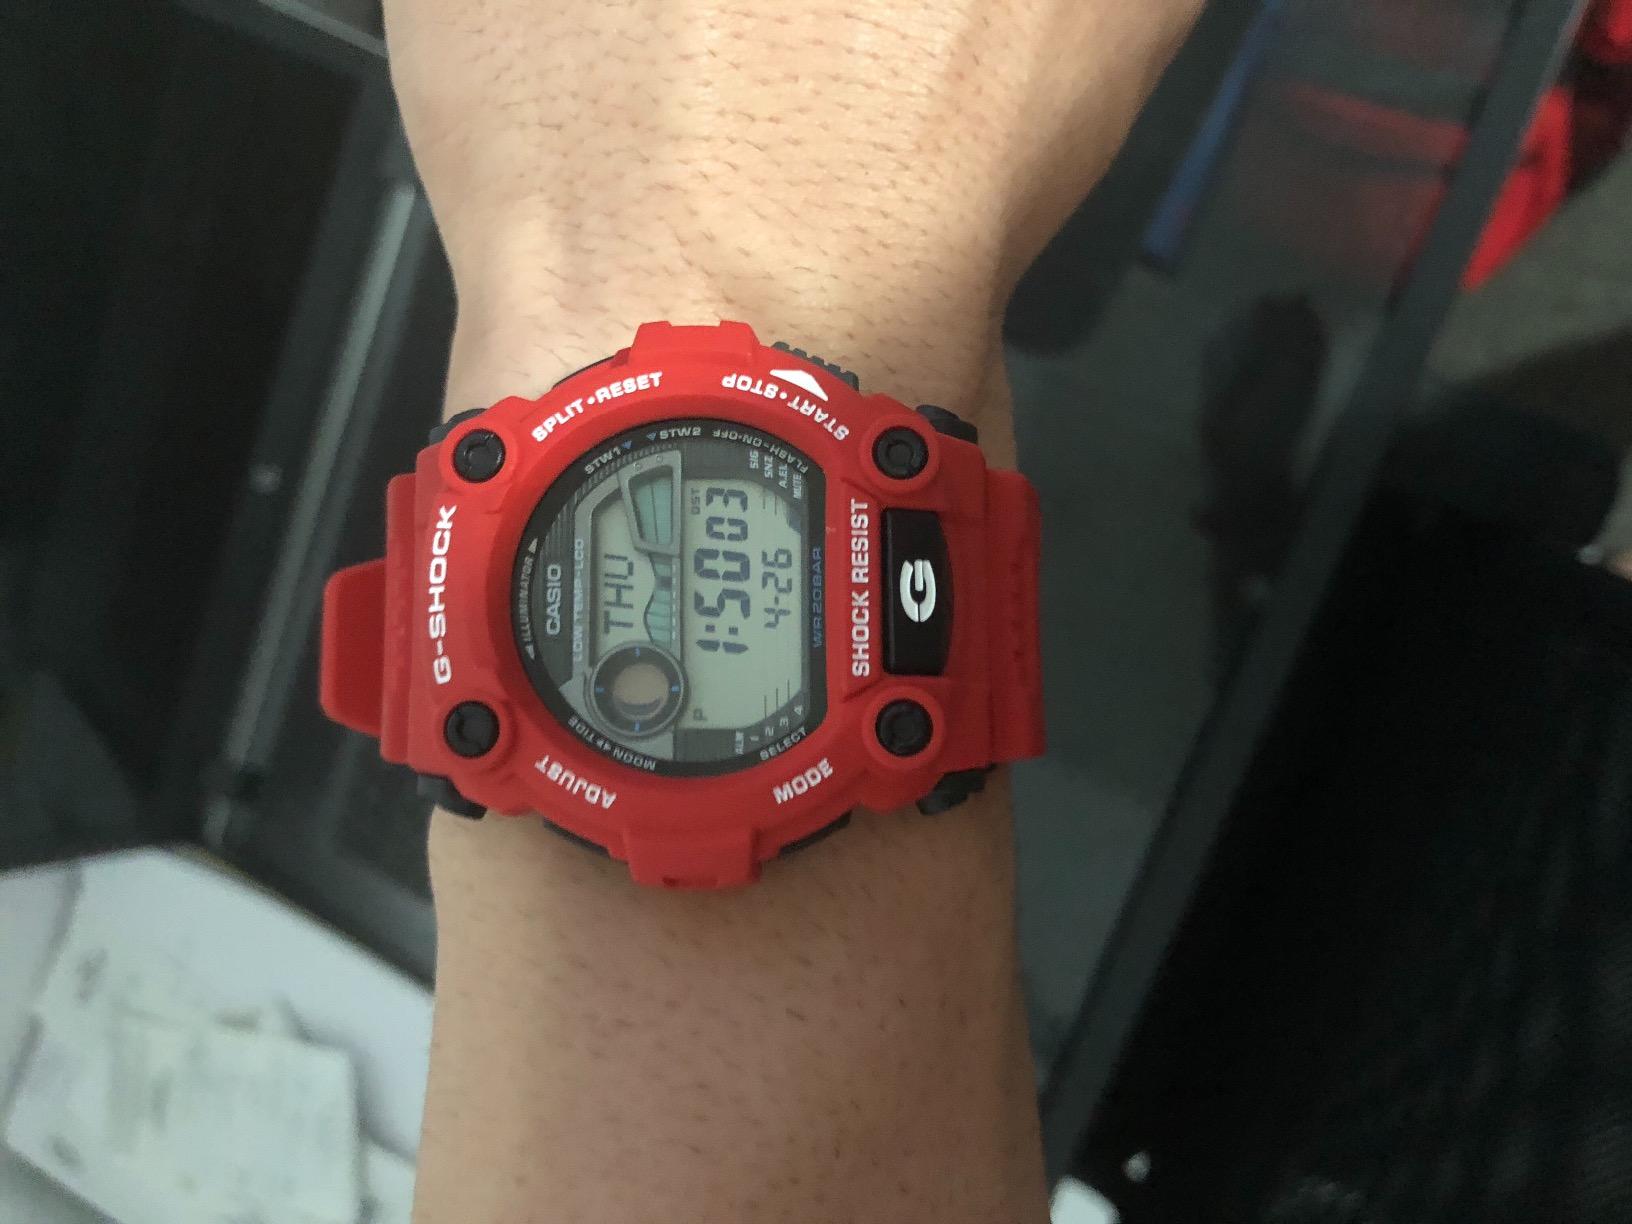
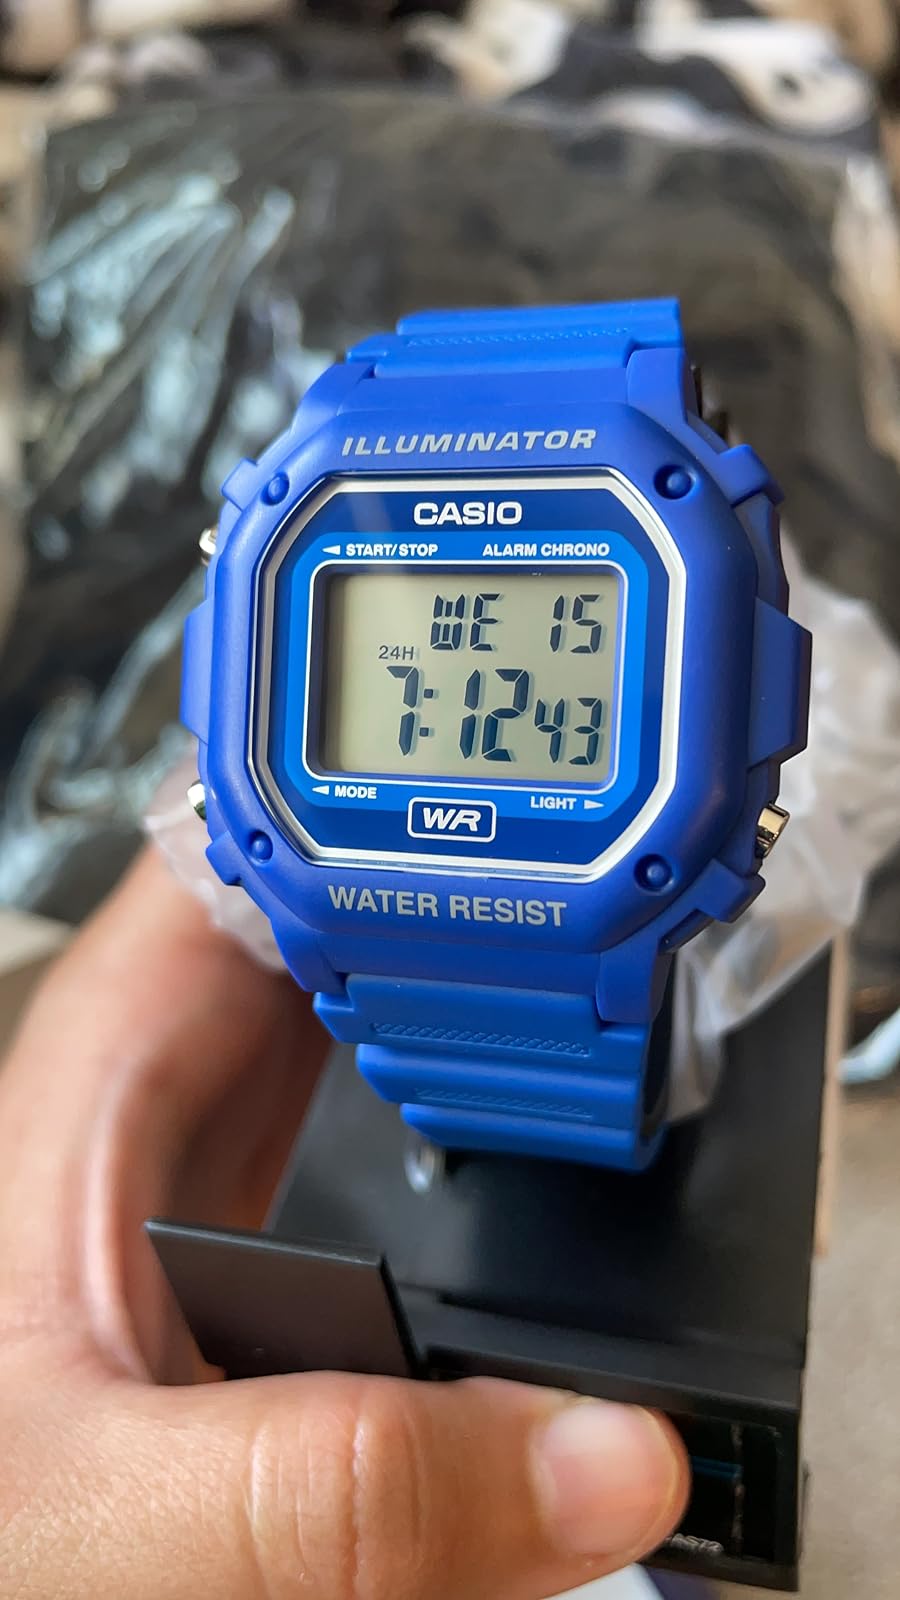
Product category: accessories_watch
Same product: no